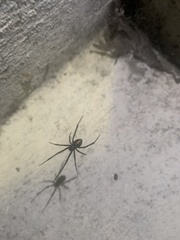
Species: Lactrodectus_hesperus